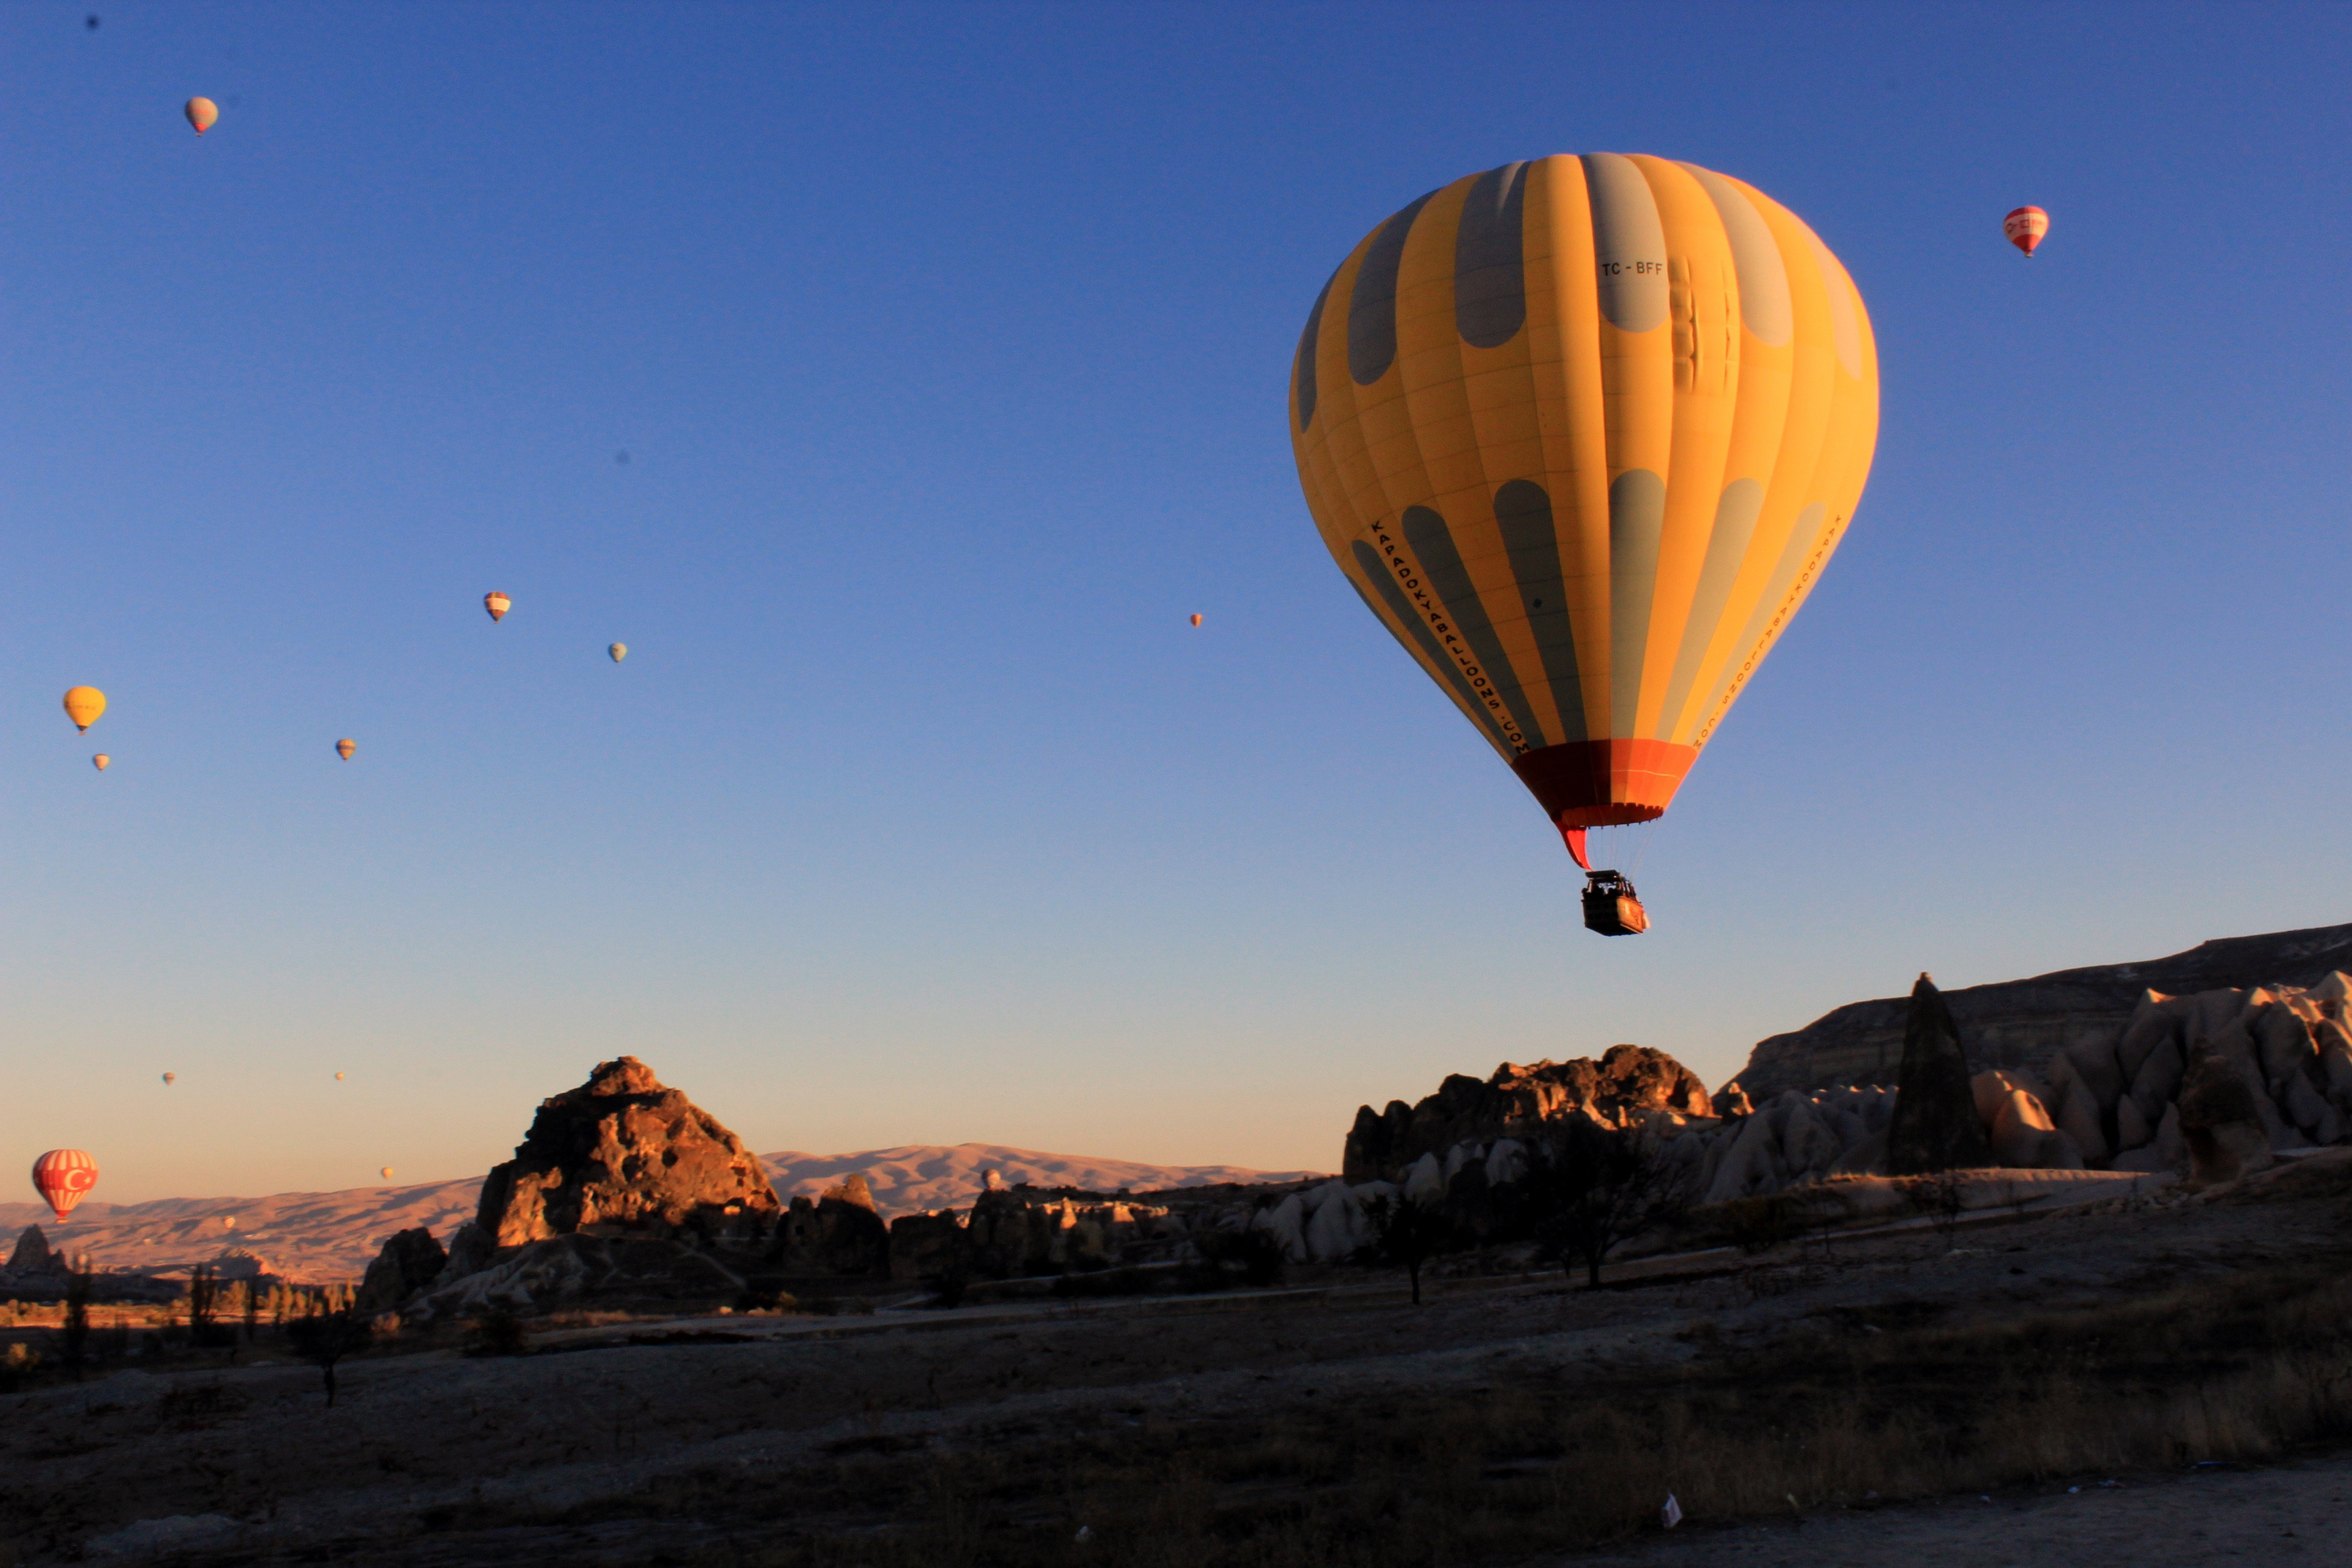
hot air ballooning, hot air balloon, sky, air sports, balloon, vehicle, morning, air travel, recreation, atmosphere, aircraft, landscape, cloud, fun, sunlight, aerostat, horizon, vacation, evening